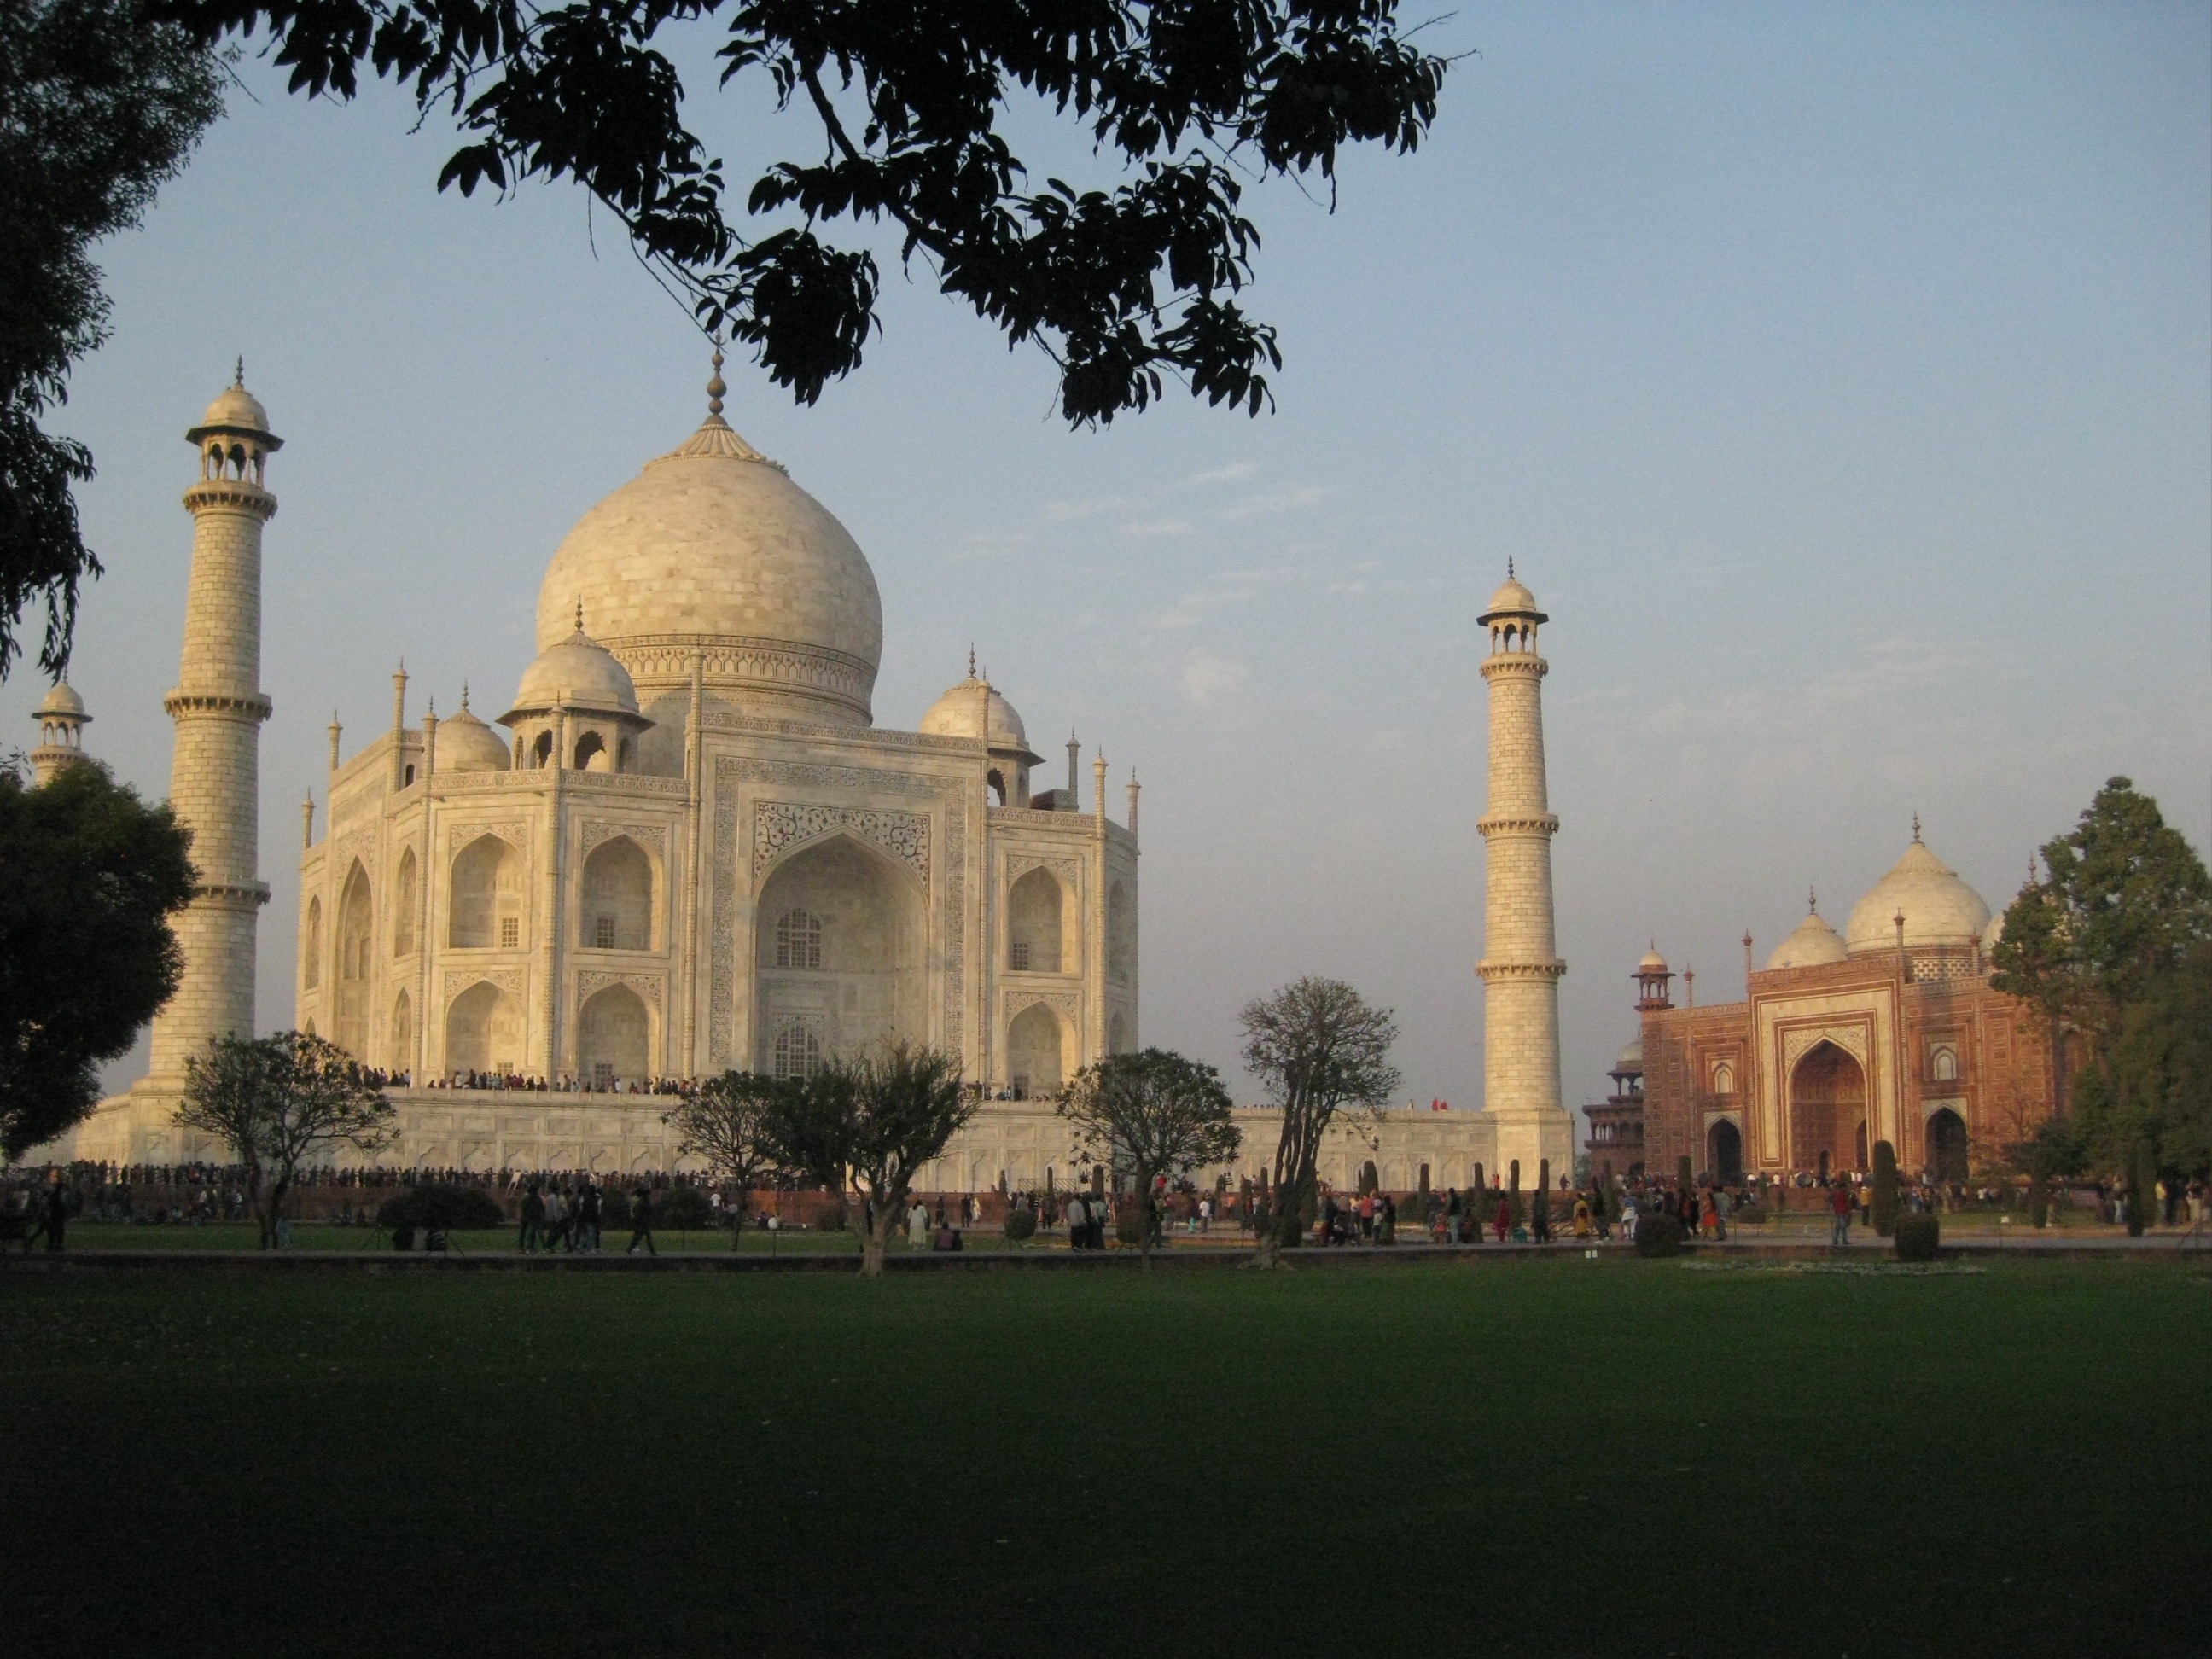
building, landmark, church, place of worship, taj mahal, monastery, mosque, india, tomb, mausoleum, historic site